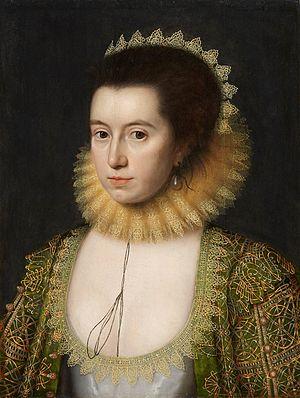
Lady Anne Clifford, comtesse de Dorset, Pembroke et Montgomery, suo jure 14ᵉ baronne de Clifford était une pairesse anglaise. En 1605, elle hérita de son père et devint suo jure la 14ᵉ baronne de Clifford. Elle était une protectrice des arts et elle-même était, comme en témoigne son journal et sa correspondance, une écrivain accomplie. Elle a exercé la fonction héréditaire de haut shérif de Westmorland de 1653 à 1676.
Le titre de comte et comtesse de Pembroke, associé au château de Pembroke dans le Pays de Galles, fut créé par le roi Étienne d'Angleterre probablement en 1138. Le titre a été recréé neuf fois ensuite, toujours dans la pairie d'Angleterre.
Philip Herbert, 4ᵉ comte de Pembroke et 1ᵉʳ comte de Montgomery, KG était un courtisan, noble et homme politique anglais, actif pendant le règne de Jacques Iᵉʳ et de Charles Iᵉʳ Philip et son frère aîné William Herbert étaient le "couple incomparable de frères" à qui le Premier Folio de William Shakespeare avait été consacré en 1623.